Bebenhausen Abbey

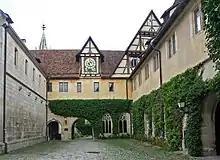
The bridge from Bebenhausen Palace (right) to the monks' dormitory (left), pictured from the south

In accordance with Cistercian doctrine, the east and west sides of the monastery are made up by the monks and lay brothers' dormitories respectively. Sleeping quarters in either building were on the second floor. As completed in 1216–17, the monks' dormitory was a large hall with tiled floors and barrel vaulted ceiling. In the 14th century, abbot Lustnau added the Gothic window at the south end of the hall. His successor, Fridingen, converted the dormitory into cells for the monks and replaced the original ceiling with a flat one. The murals of flowers and inscriptions were painted in 1523 and restored in the early 20th century. When Bebenhausen Monastery became a hunting retreat, the monks' dorms were again remodeled to accommodate guests. In the 1940s, they also housed members of Württemberg-Hohenzollern's parliament and accordingly received modern bathrooms.